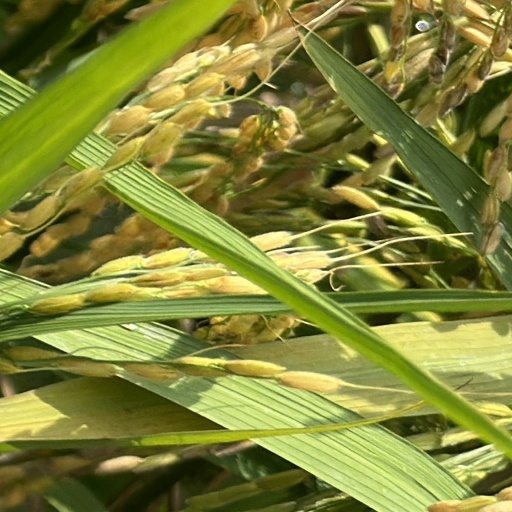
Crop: rice